Lauren Boebert

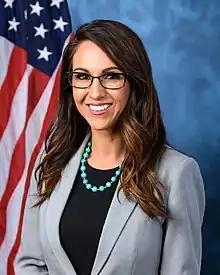
Official portrait, 2020

Lauren Opal Boebert (born December 19, 1986) is an American politician, businesswoman, and gun rights activist serving as the U.S. representative for beginning in 2025, having previously represented from 2021 to 2025. From 2013 to 2022, she owned Shooters Grill, a restaurant in Rifle, Colorado, where staff members were encouraged to carry firearms openly.